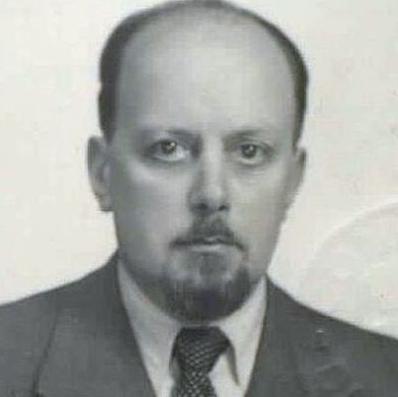
Age: 49